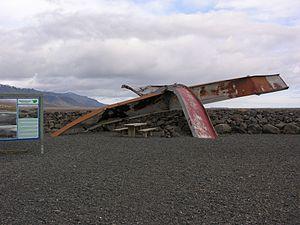
Le pont de la Skeiðará, en islandais Skeiðarárbrú, est le plus long pont d'Islande avec 880 mètres de longueur. Situé dans le Sud du pays, il permet à la route 1 de franchir la Skeiðará, une rivière glaciaire traversant une plaine alluviale d'origine volcanique, le Skeiðarársandur.